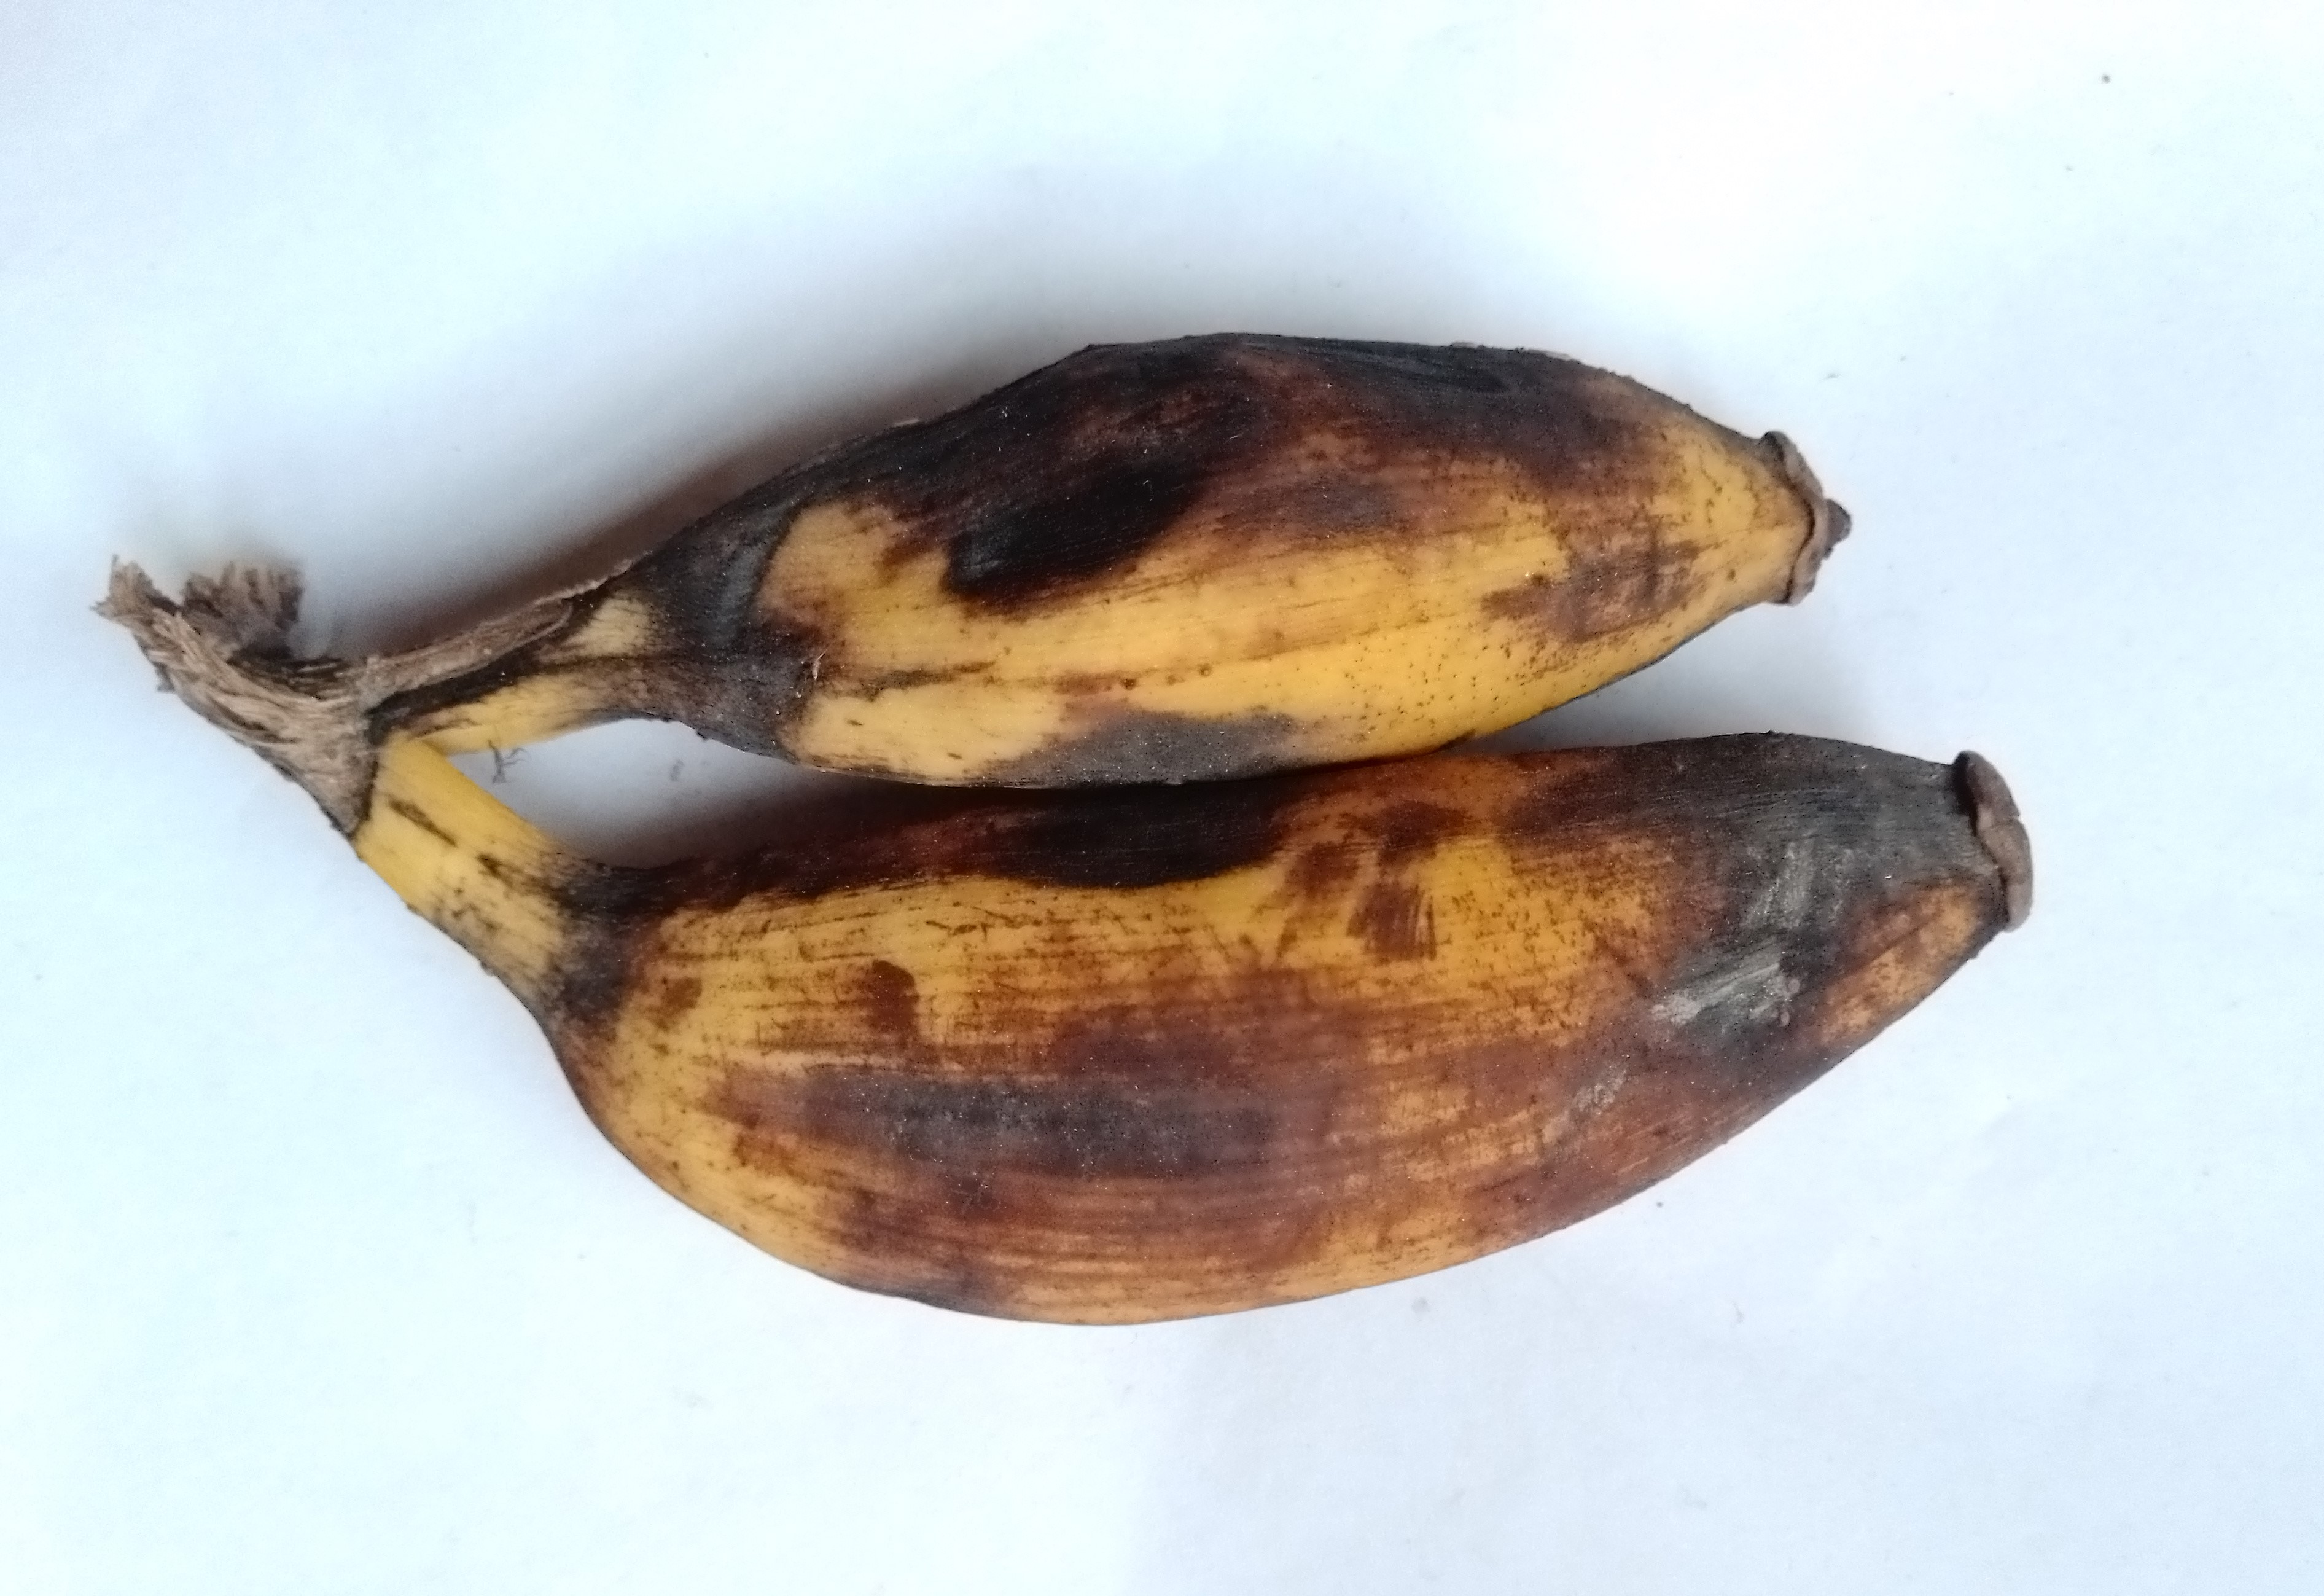
Fruit: banana
Condition: rotten